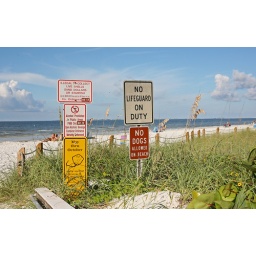
Do not collect shells, sand dollars or starfish - it could give you 60 days in jail....Fort Myers beach